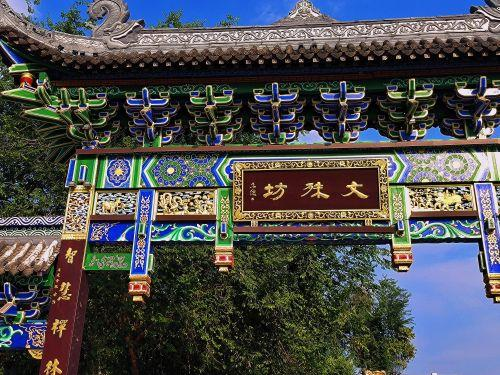
地标名称：文殊坊
所在城市：成都市·青羊区